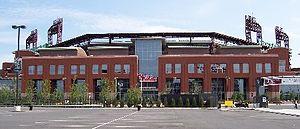
Le Citizens Bank Park est un stade de baseball situé dans le sud de Philadelphie près du Lincoln Financial Field et du Wachovia Center en Pennsylvanie.